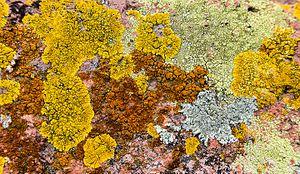
""Pierre qui roule n'amasse pas mousse""..."